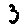
Label: 3